Alberta Highway 3

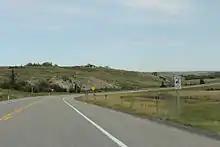
Looking east on Highway 3 near Lundbreck

East of Lundbreck and Cowley, the highway crosses Castle River to Highways 6 and 785 north of Pincher Creek. It briefly parallels the creek for which the town was named before crossing it and reaching Brocket, and Highway 786 which meets Highway 507 southeast of Pincher Creek. Highway 3 follows the Oldman River to Fort Macleod, approximately east of Brocket. Just prior to Fort Macleod, the highway enters the Municipal District of Willow Creek No. 26 and Highway 810 splits south to the communities of Ardenville and Glenwood after which Highway 3 widens to a divided highway. It meets Highway 2 at a trumpet interchange, and diverges into a one-way road pair through Fort Macleod at a reduced speed limit of , concurrent with Highway 2. Highway 811 turns north from Highway 3 in central Fort Macleod to cross the Oldman River on a historic alignment of Highway 2. At the Fort Macleod Health Centre, Highways 2 and 3 curve southeast to leave the town as the one-way roads rejoin into a divided highway. The concurrency ends as Highway 2 splits south as a two-lane highway to Cardston and the United States border at Carway. Highway 3 bends back to the northeast, now designated as the Red Coat Trail and carrying CANAMEX traffic destined for the primary border crossing on Highway 4 at Coutts.